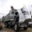
Label: truck